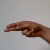
The image shows a hand gesture representing the letter 'H' in Indian Sign Language.